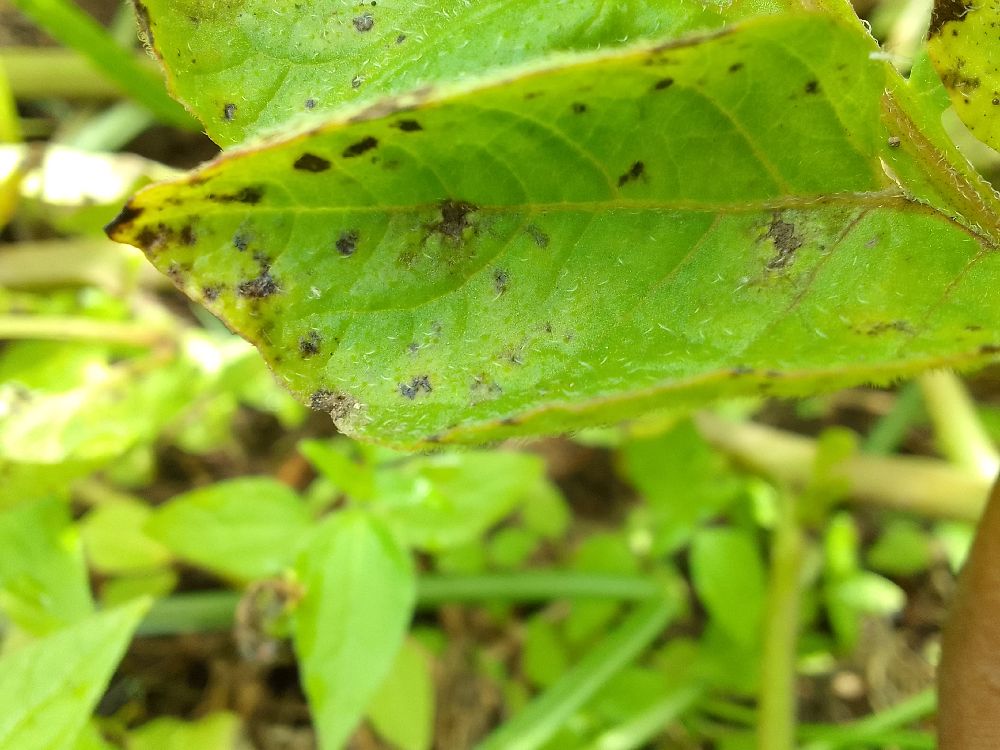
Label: Early blight